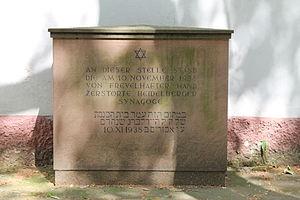
La synagogue de Heidelberg a été construite en 1878 et comme la majorité des synagogues en Allemagne, elle sera détruite par les nazis en 1938.